List of birds of Uganda

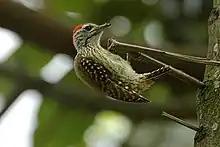
Cardinal woodpecker

The bee-eaters are a group of near passerine birds. Most species are found in Africa but others occur in southern Europe, Madagascar, Australia, and New Guinea. They are characterised by richly coloured plumage, slender bodies, and usually elongated central tail feathers. All are colourful and have long downturned bills and pointed wings, which give them a swallow-like appearance when seen from afar.